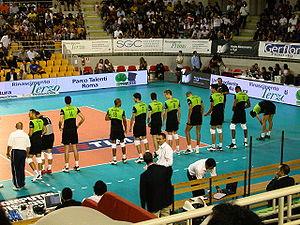
La M. Roma Volley est un club italien de volley-ball, fondé en 2006 et basé à Rome, et évoluant pour la saison 2011-2012 en Serie A1.